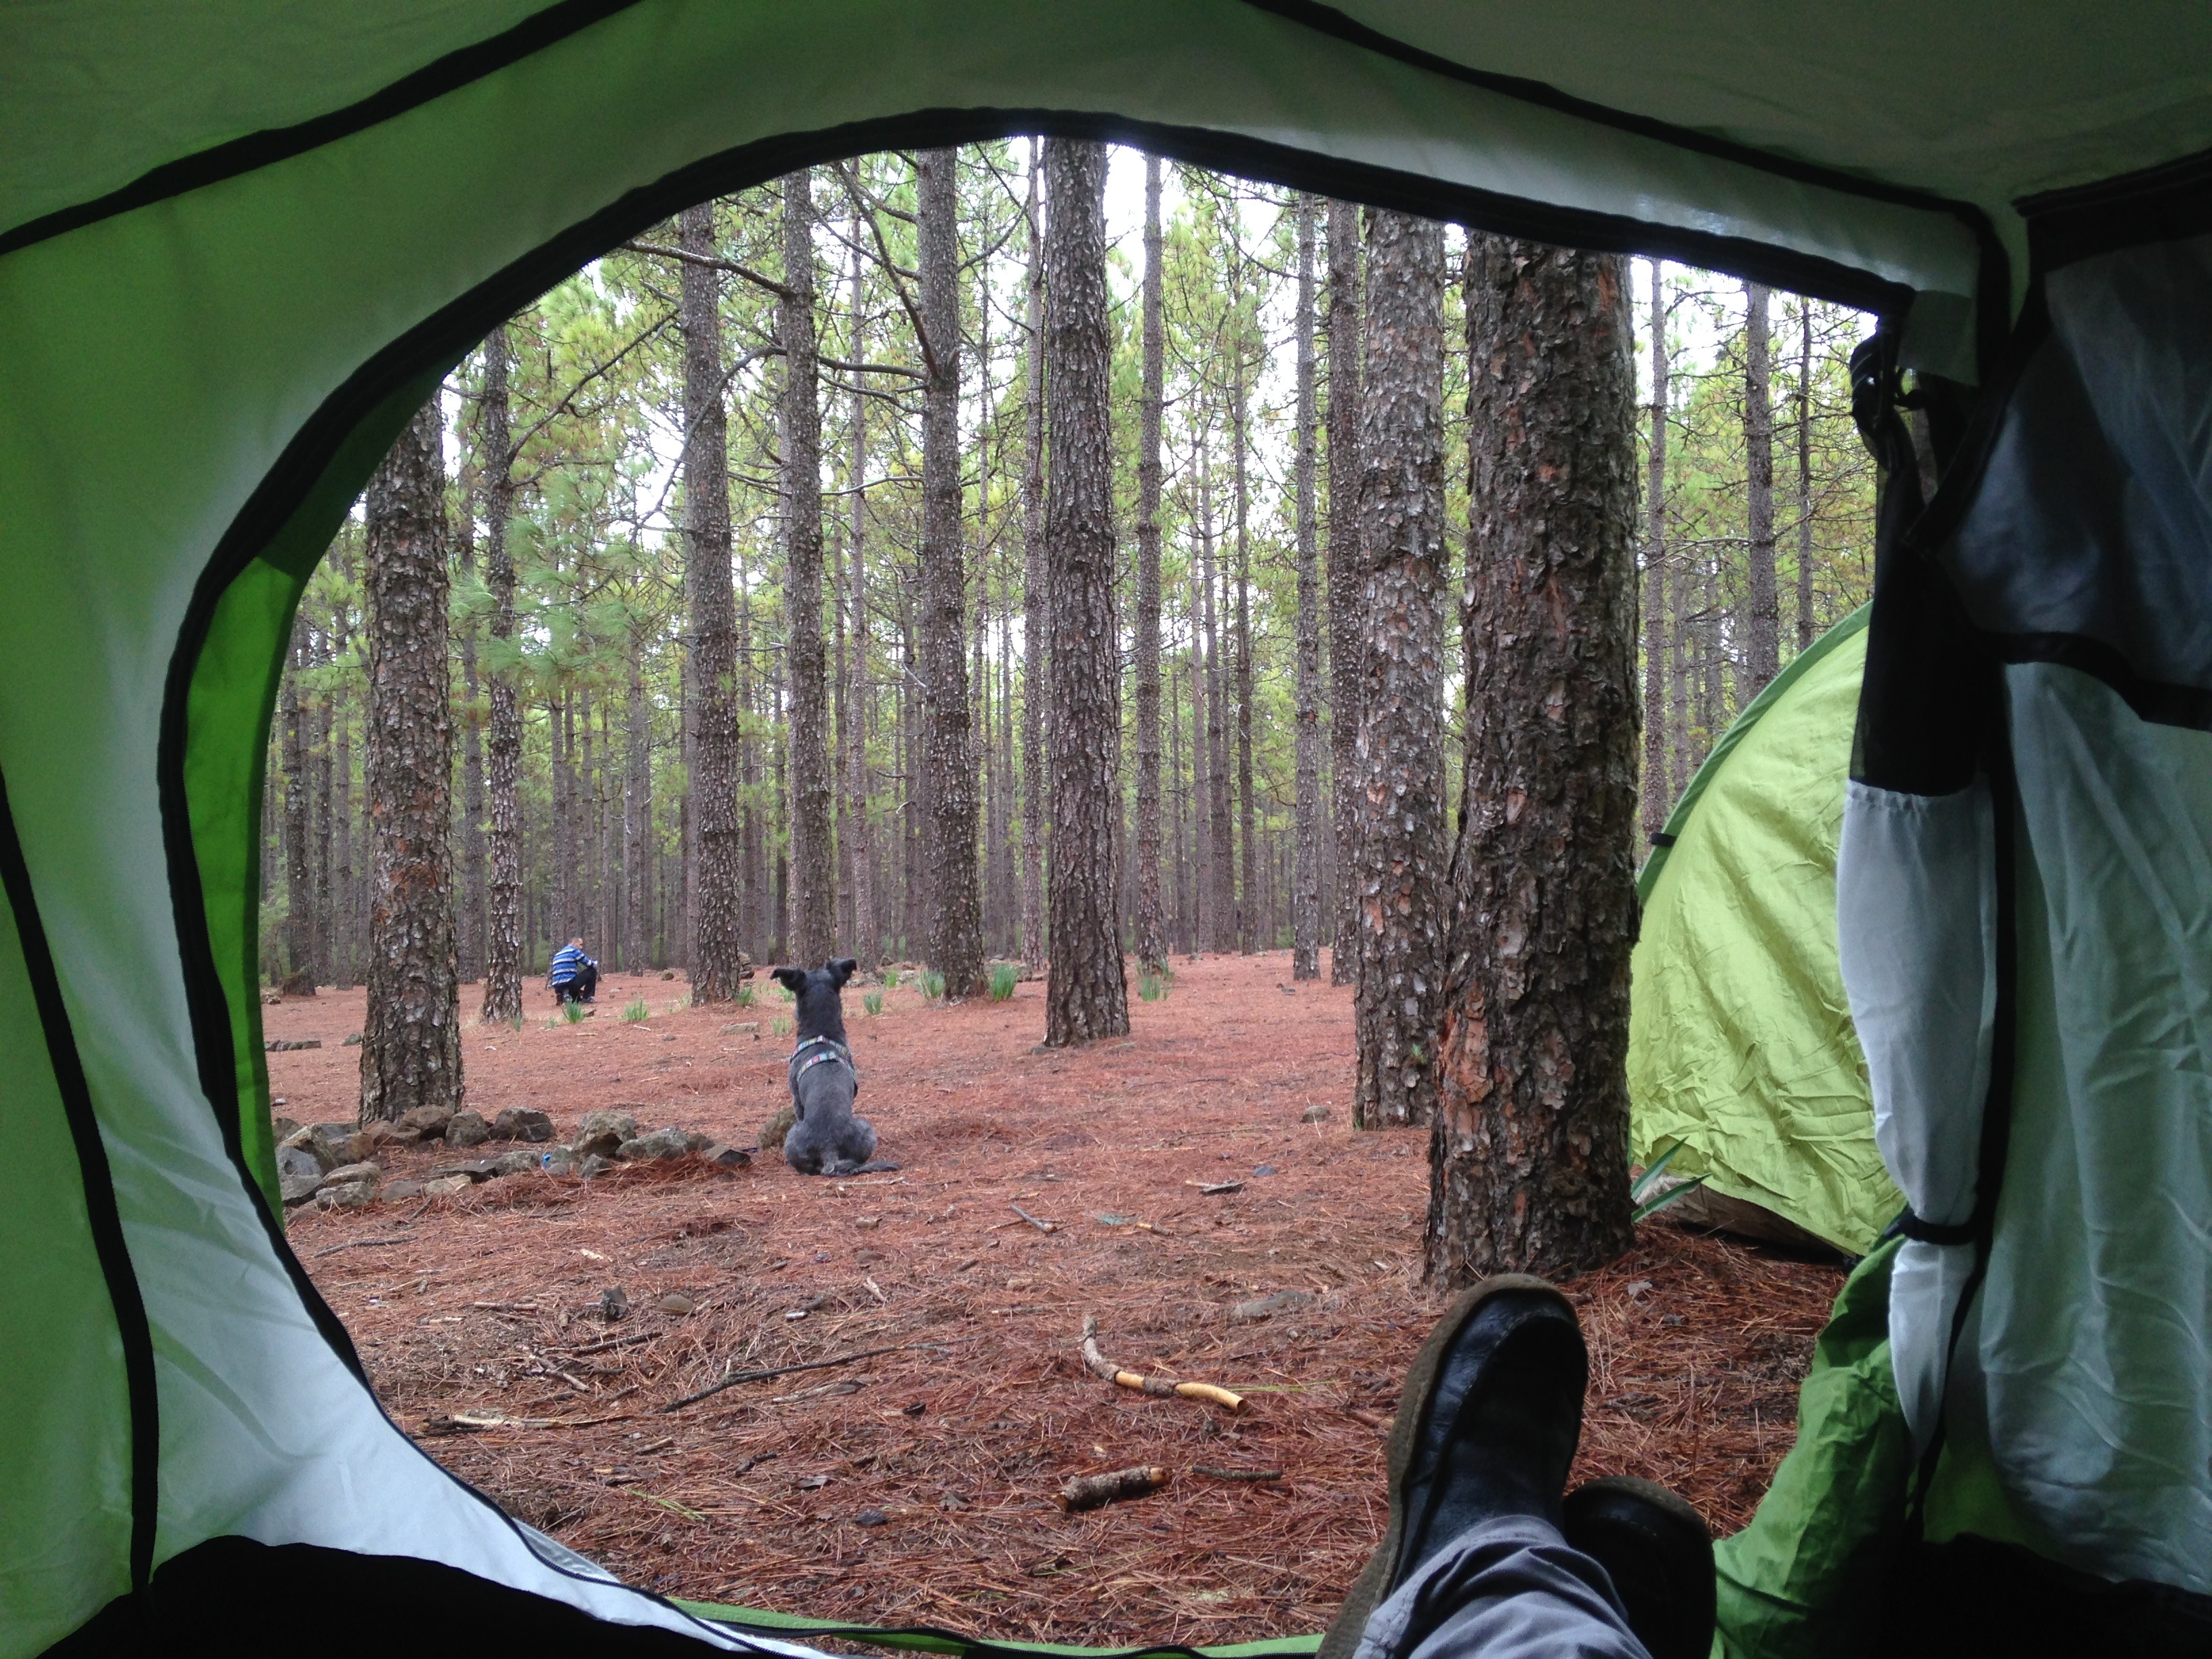
nature, forest, winter, field, window, rural, green, jungle, camping, tent, booth